Frozen (Madonna song)

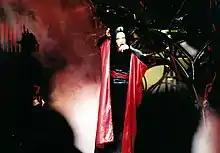
Madonna with short brunette hair wearing a black-and-red kimono and singing into a microphone.

"Frozen" received critical acclaim from music critics. Sal Cinquemani of "Slant Magazine" complimented the track's production and deemed it "one of the great pop masterpieces of the late 1990s", adding "Its lyrics are uncomplicated but its statement is grand." "Billboard"s Paul Verna described the song as "smashing". In a separate review, Larry Flick called it a "stunning foray into the realm of electronica [which] [...] underground purists and unwavering popstars will equally applaud". Rob Sheffield from "Rolling Stone" commented positively about the "arctic melancholy" of the song. "The Baltimore Sun"'s J.D. Considine called it a word-focused, emotionally nuanced ballad.